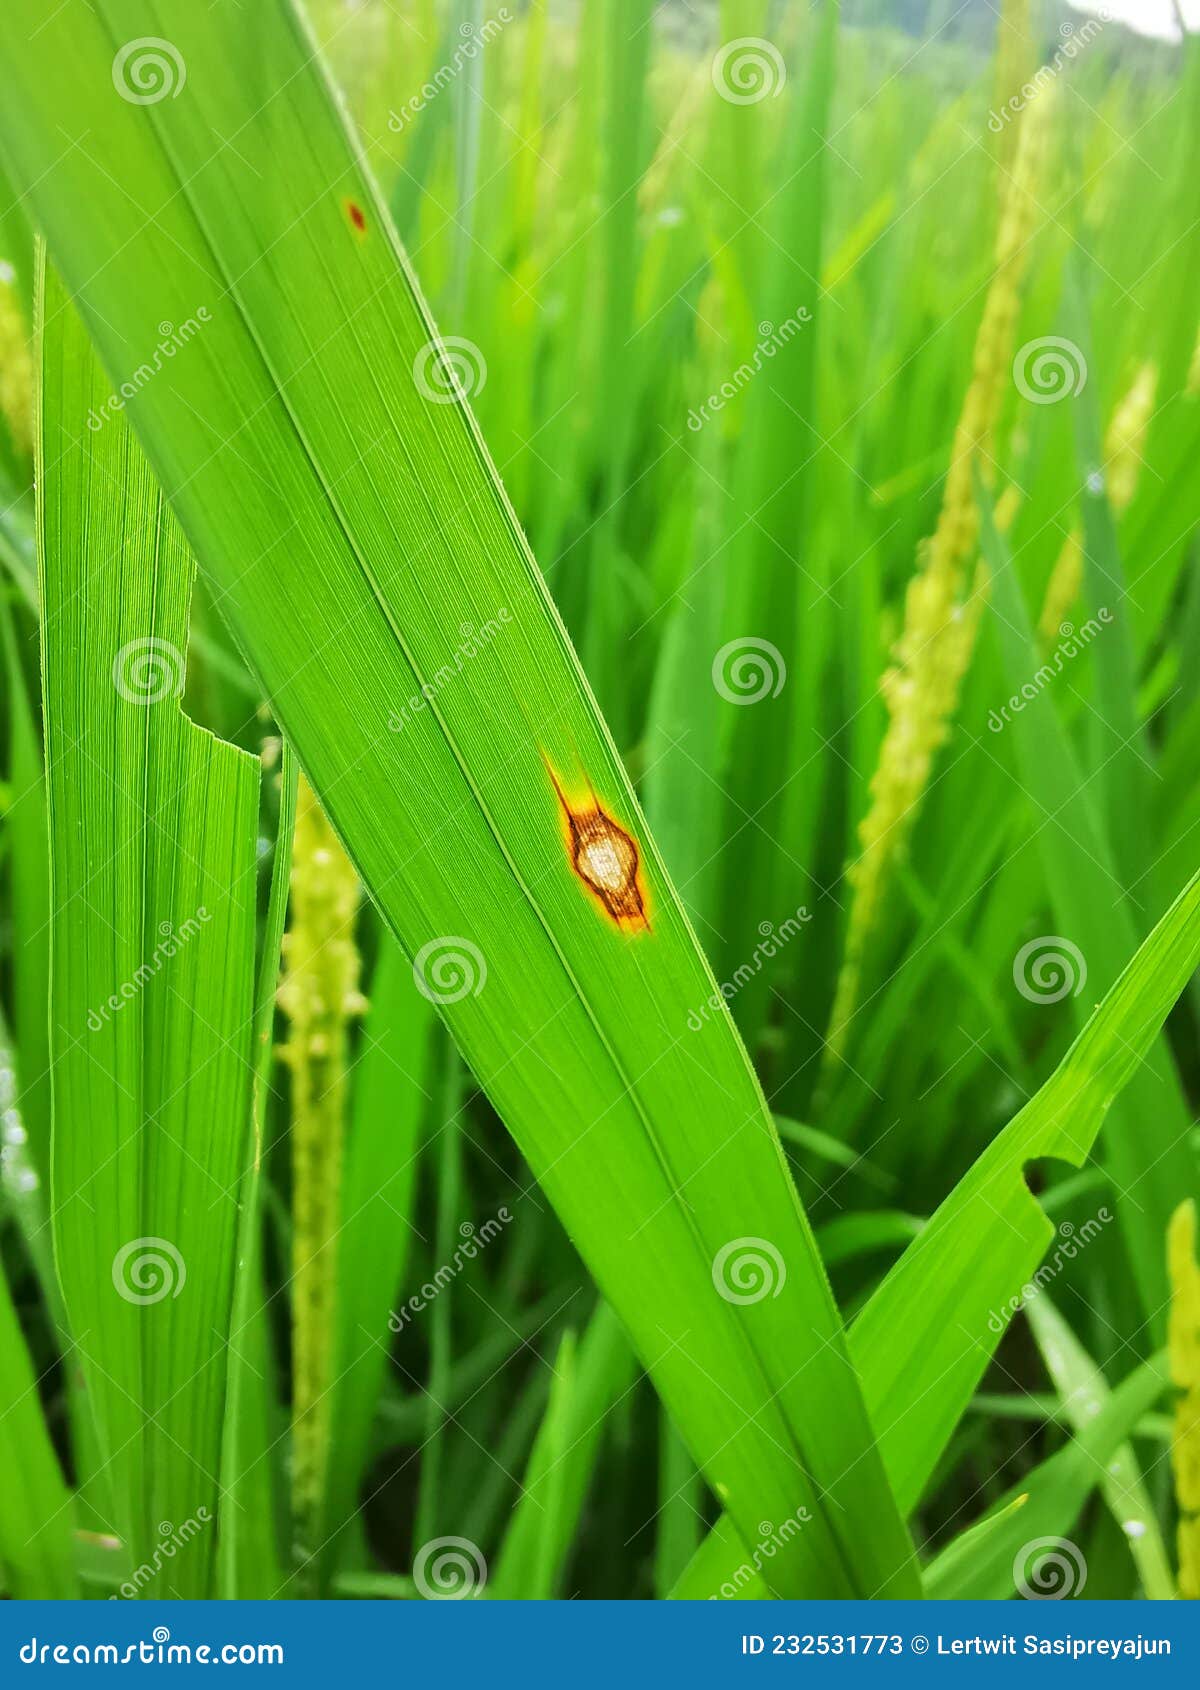
Plant: Rice
Disease: rice blast